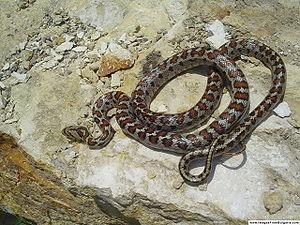
La Couleuvre léopard, Zamenis situla, est une espèce de serpent de la famille des Colubridae.